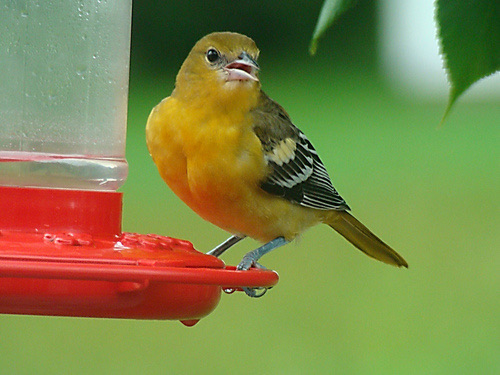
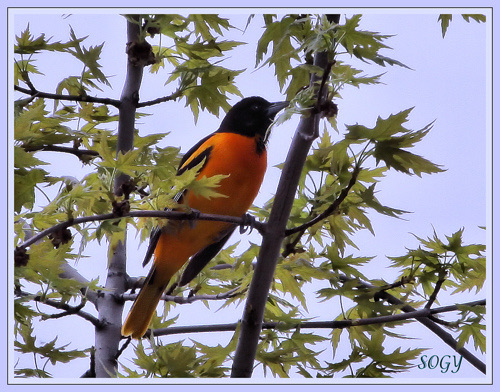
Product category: misc
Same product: yes